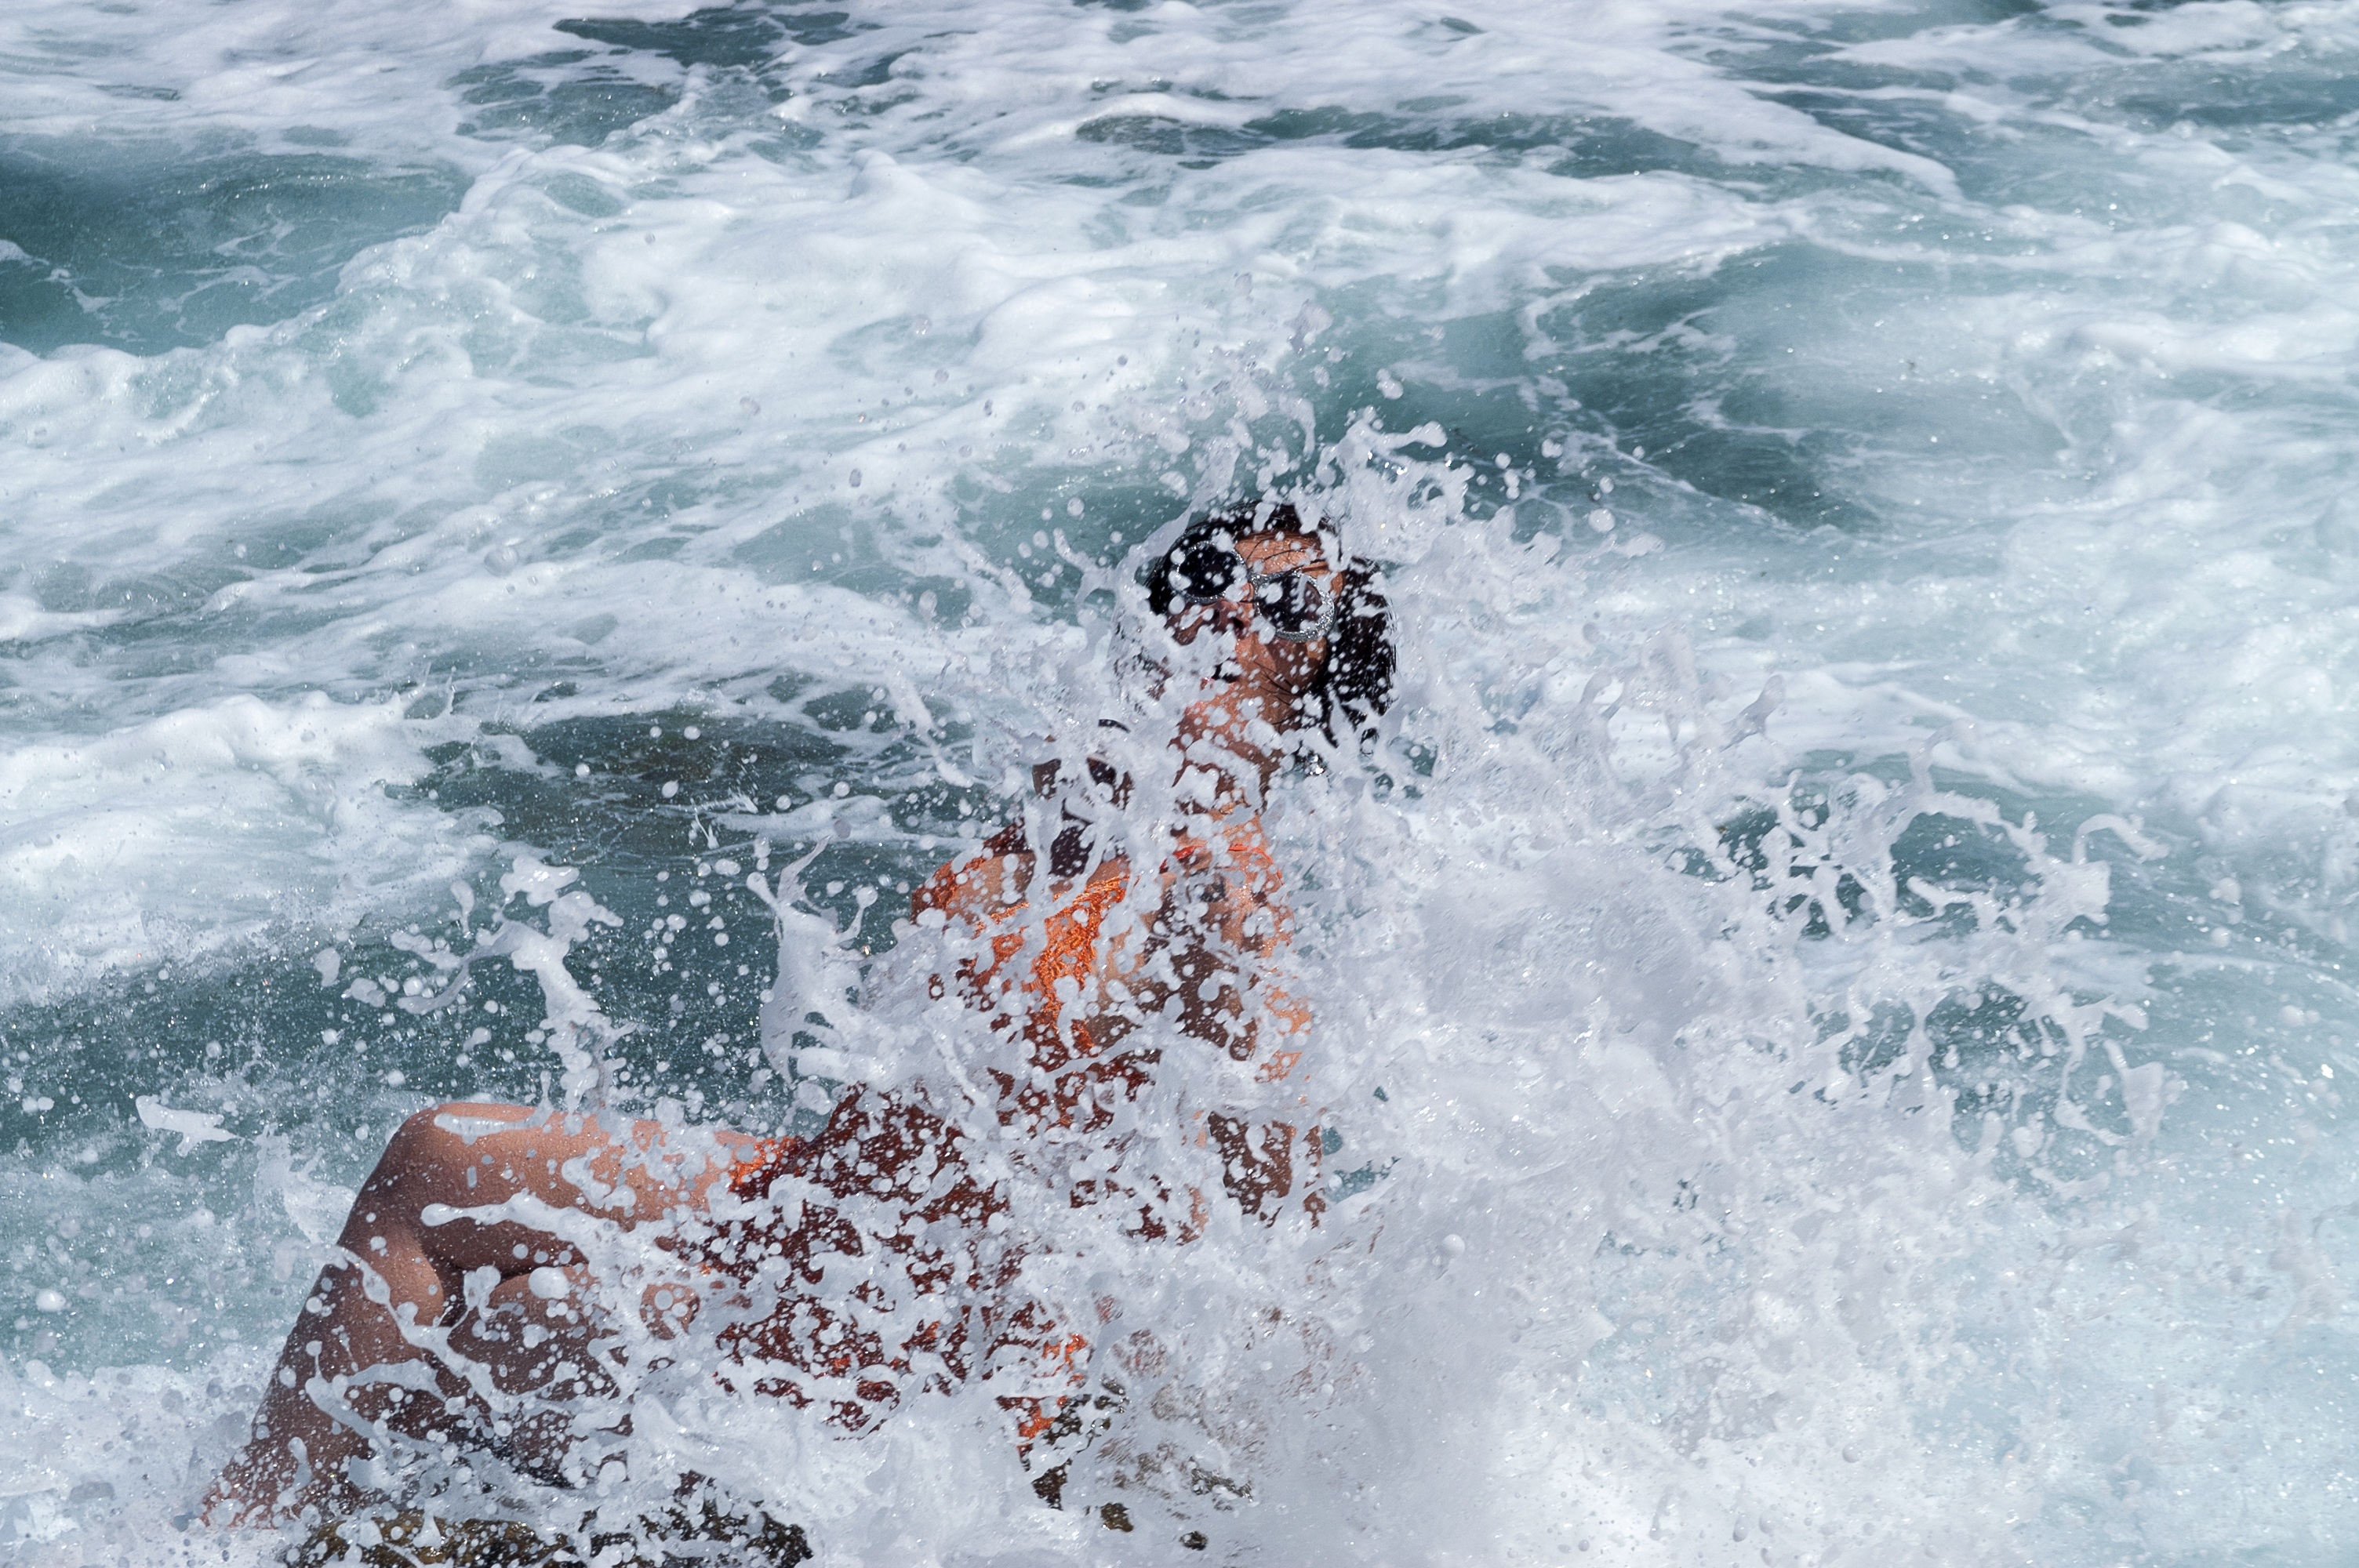
sea, coast, water, rock, ocean, wave, rapid, extreme sport, movement, sports, boating, scum, water sport, geological phenomenon, wind wave, bodyboarding